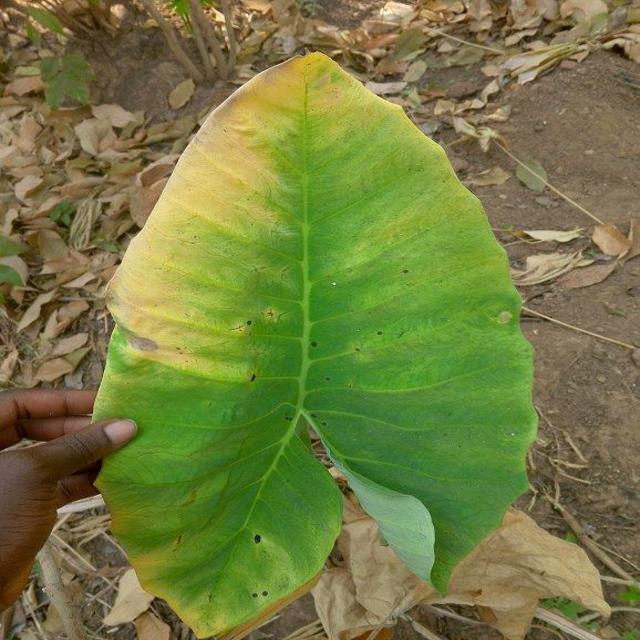
Label: Late_Blight